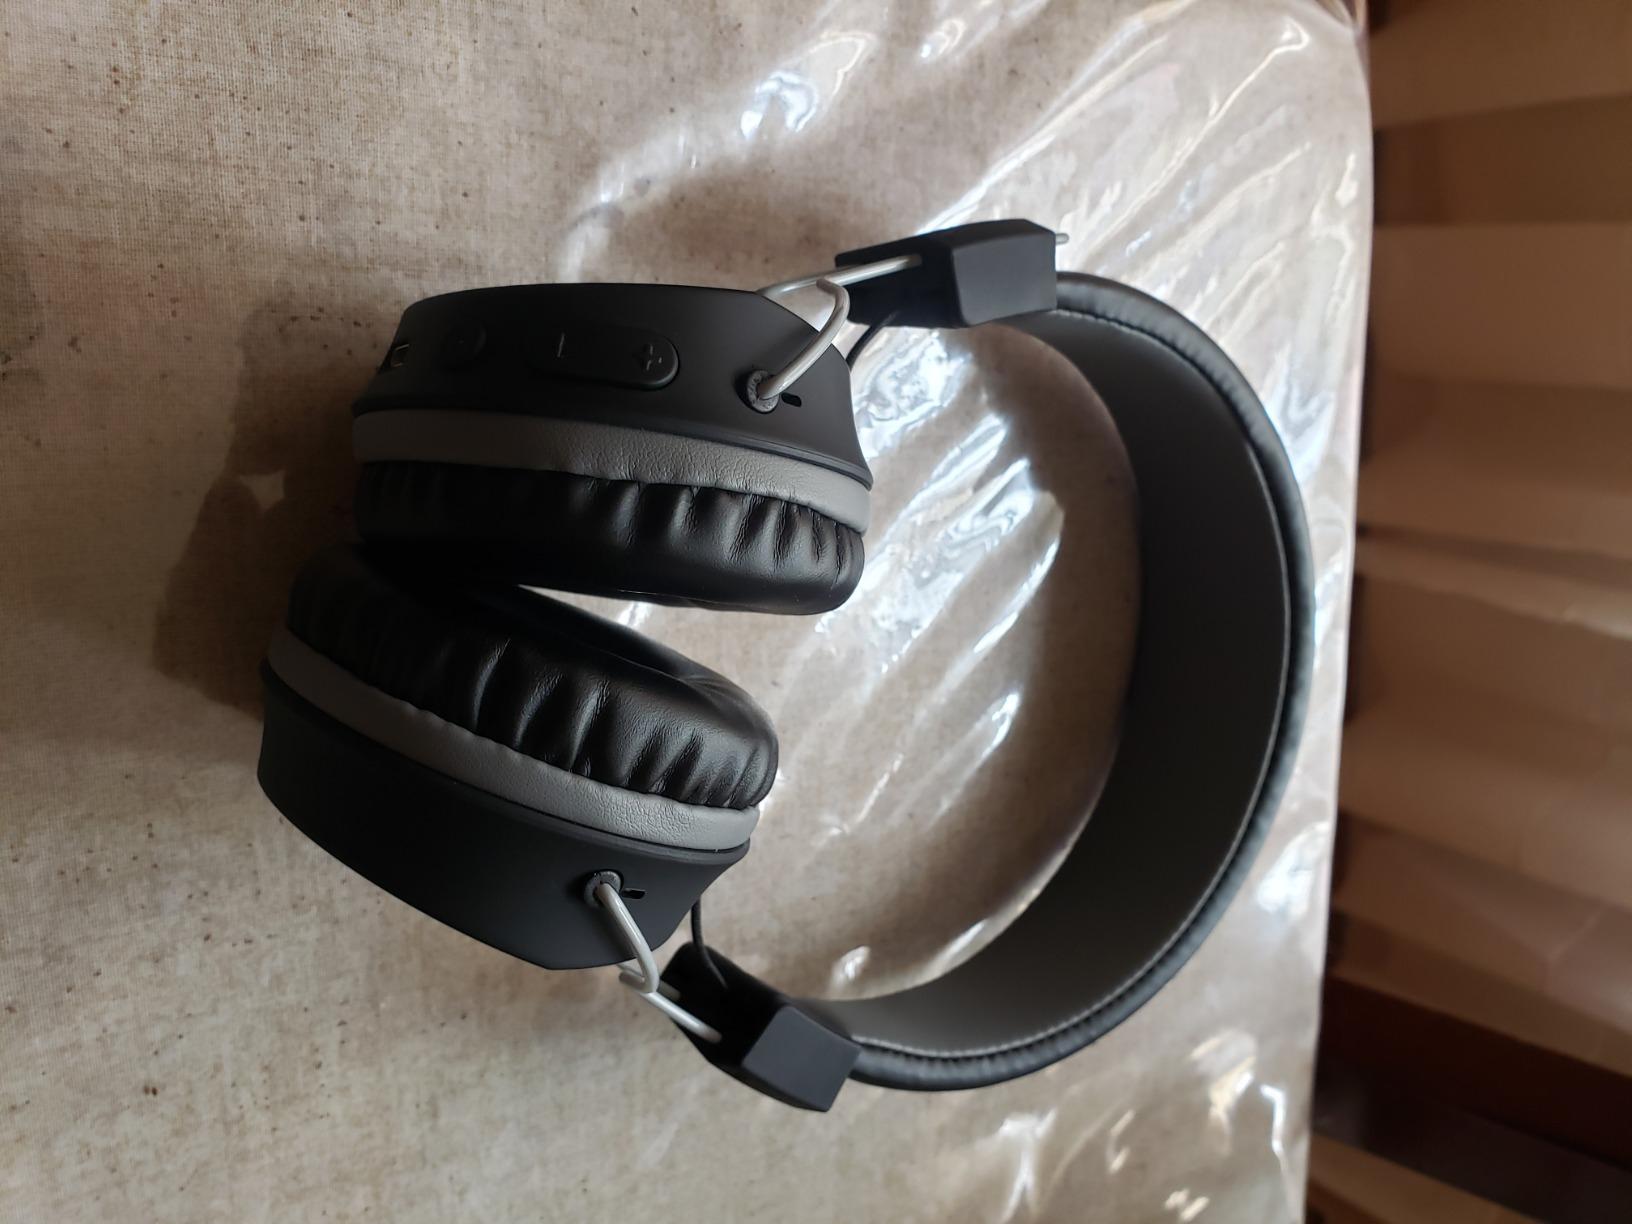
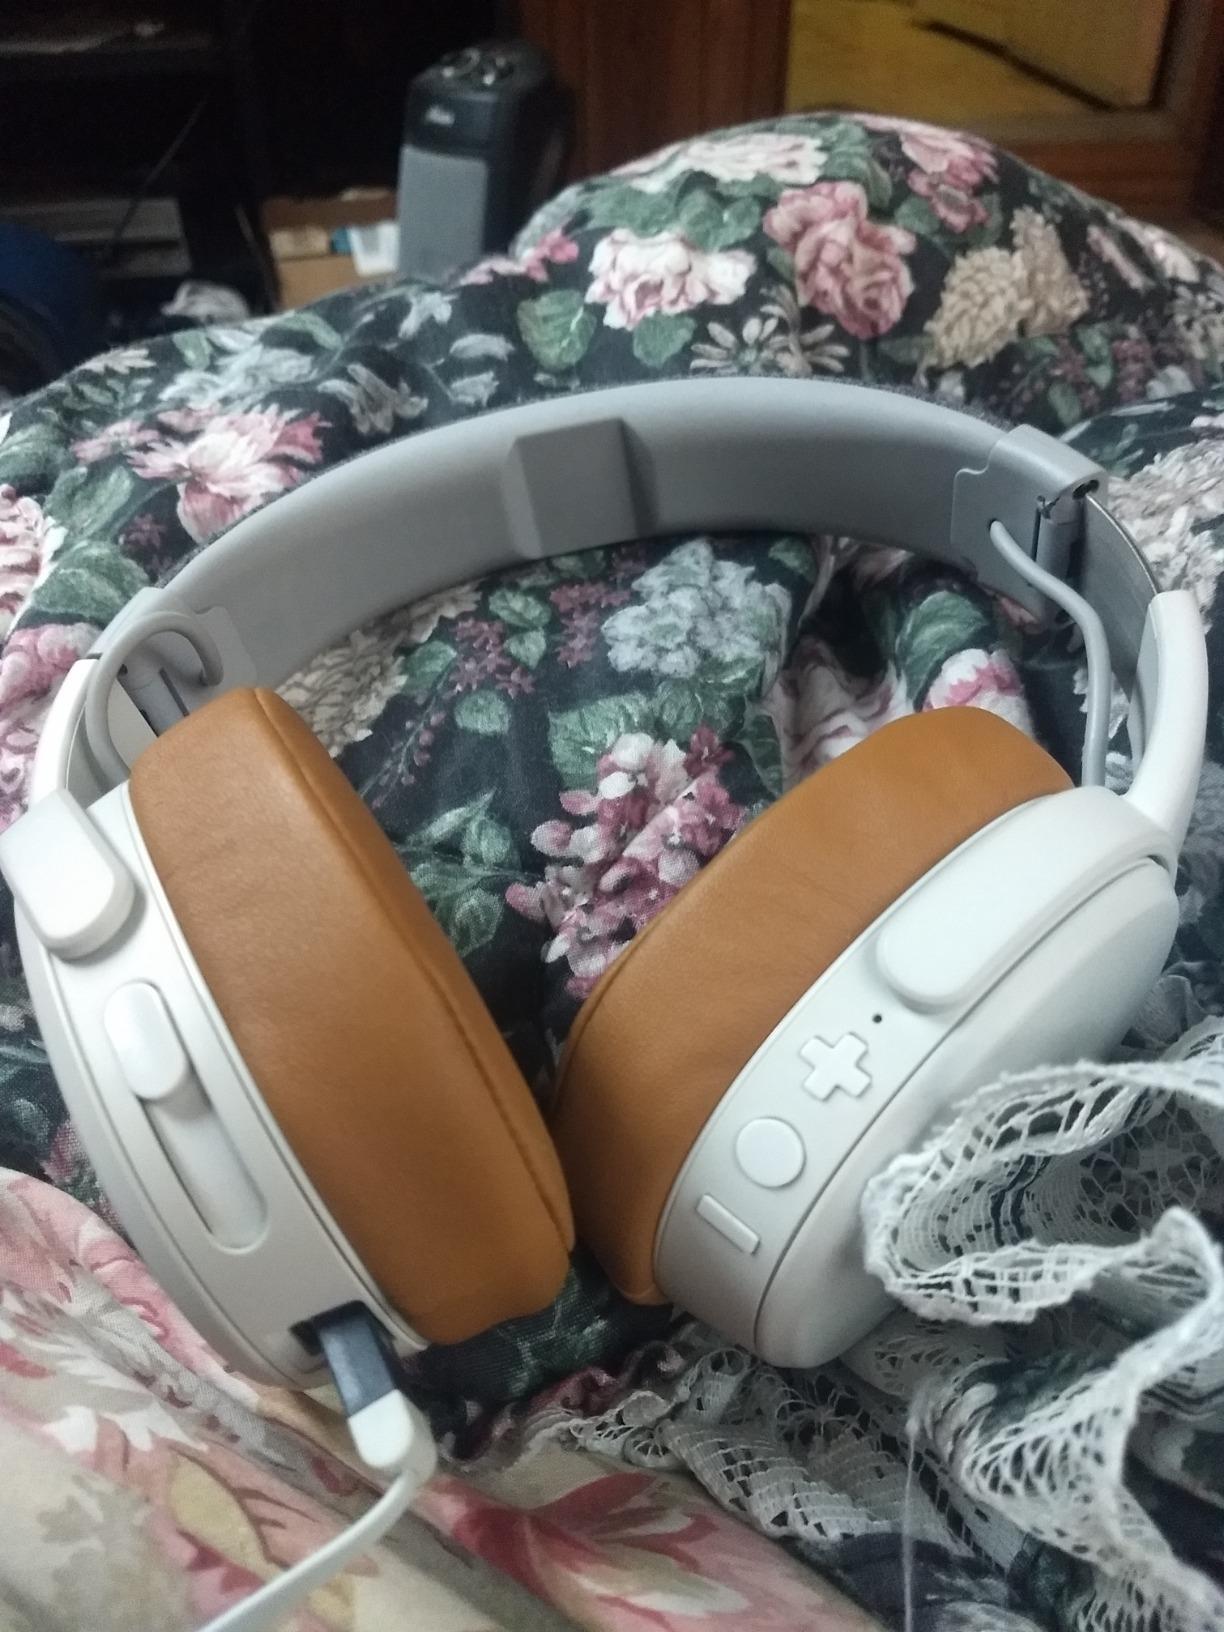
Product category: headphones
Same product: no